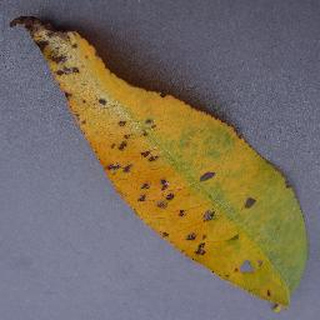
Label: peach_bacterial_spot